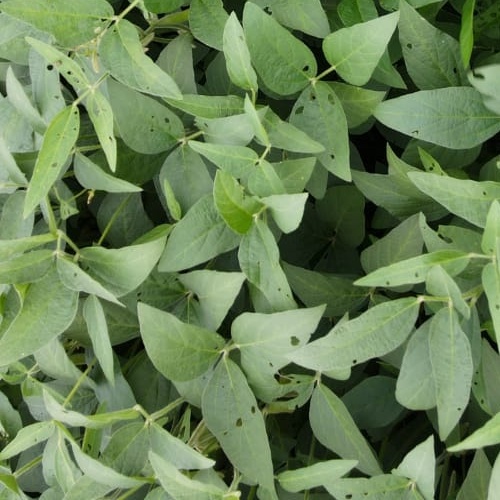
Label: Diabrotica_speciosa